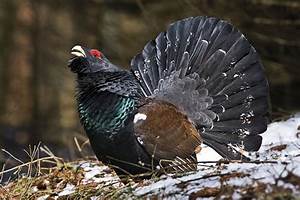
Label: gallina